Banner Island Ballpark

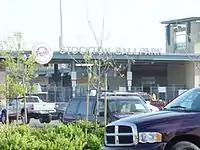
Ballpark Entrance; note the signage that says "Stockton Ballpark"

The name "Banner Island Ballpark" is actually an unofficial name that is used among fans and the administration of the Stockton Ports. The City of Stockton owns the naming rights of the ballpark and until the rights are sold the stadium is officially known as Stockton Ballpark.